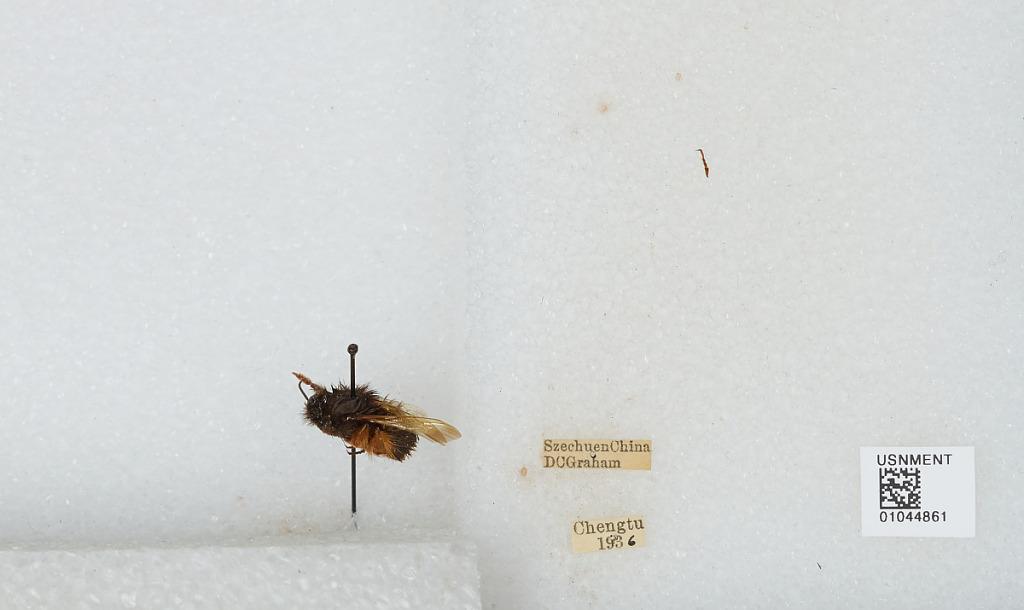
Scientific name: Bombus sp.
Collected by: D. Graham
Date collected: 1936--
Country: China
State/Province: Sichuan
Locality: Chengdu
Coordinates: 30.6586, 104.065